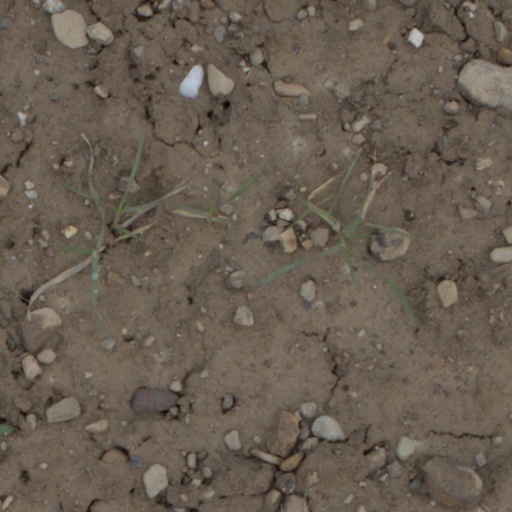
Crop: wheat